MSrE M-21

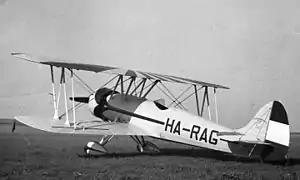
M-21 Harag in 1938

The MSrE M-21 "Harag" (Hungarian: "Fury") was an aerobatics aircraft built in Hungary in 1936, sometimes known as the Szegedy M-21 after one of its designers, József Szegedy. It was a conventional biplane design with single-bay staggered wings of equal span braced by N-struts. The pilot sat in an open cockpit, and the tailwheel undercarriage featured divided main units. Only a single example was built.